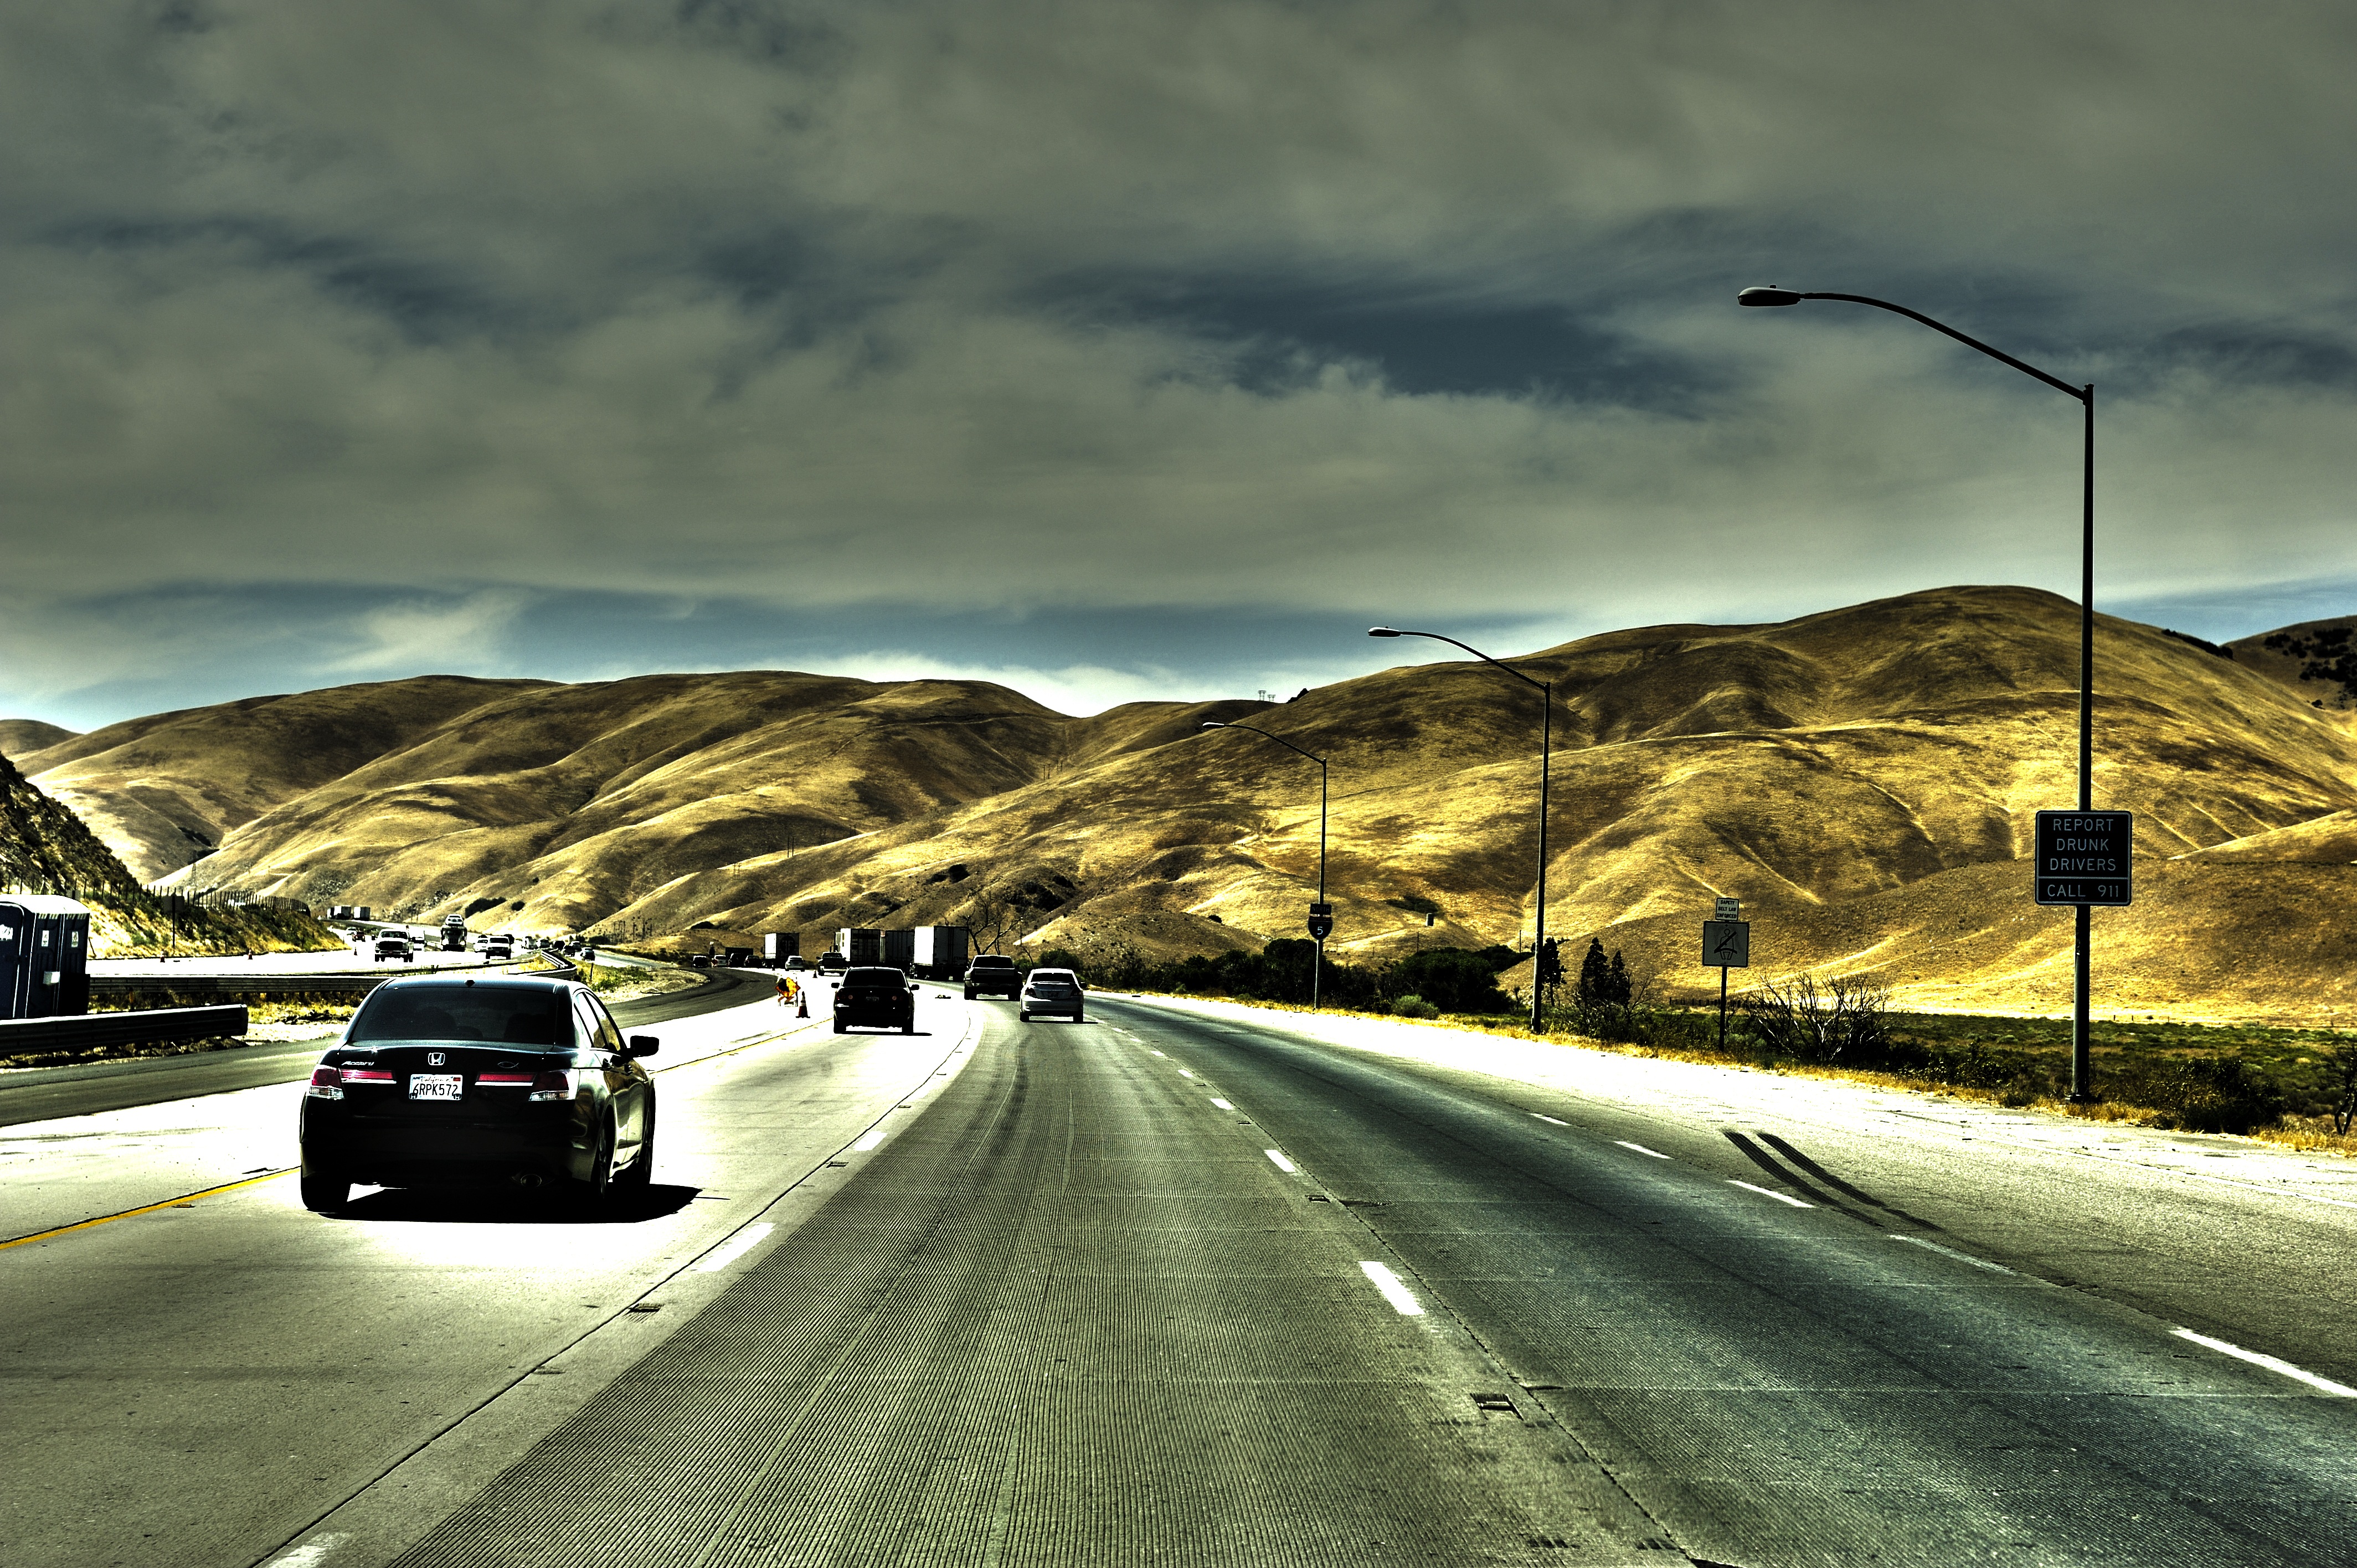
snow, cloud, road, morning, highway, driving, freeway, evening, weather, usa, america, lane, california, road trip, hdr, mountains, infrastructure, nonbuilding structure, controlled access highway